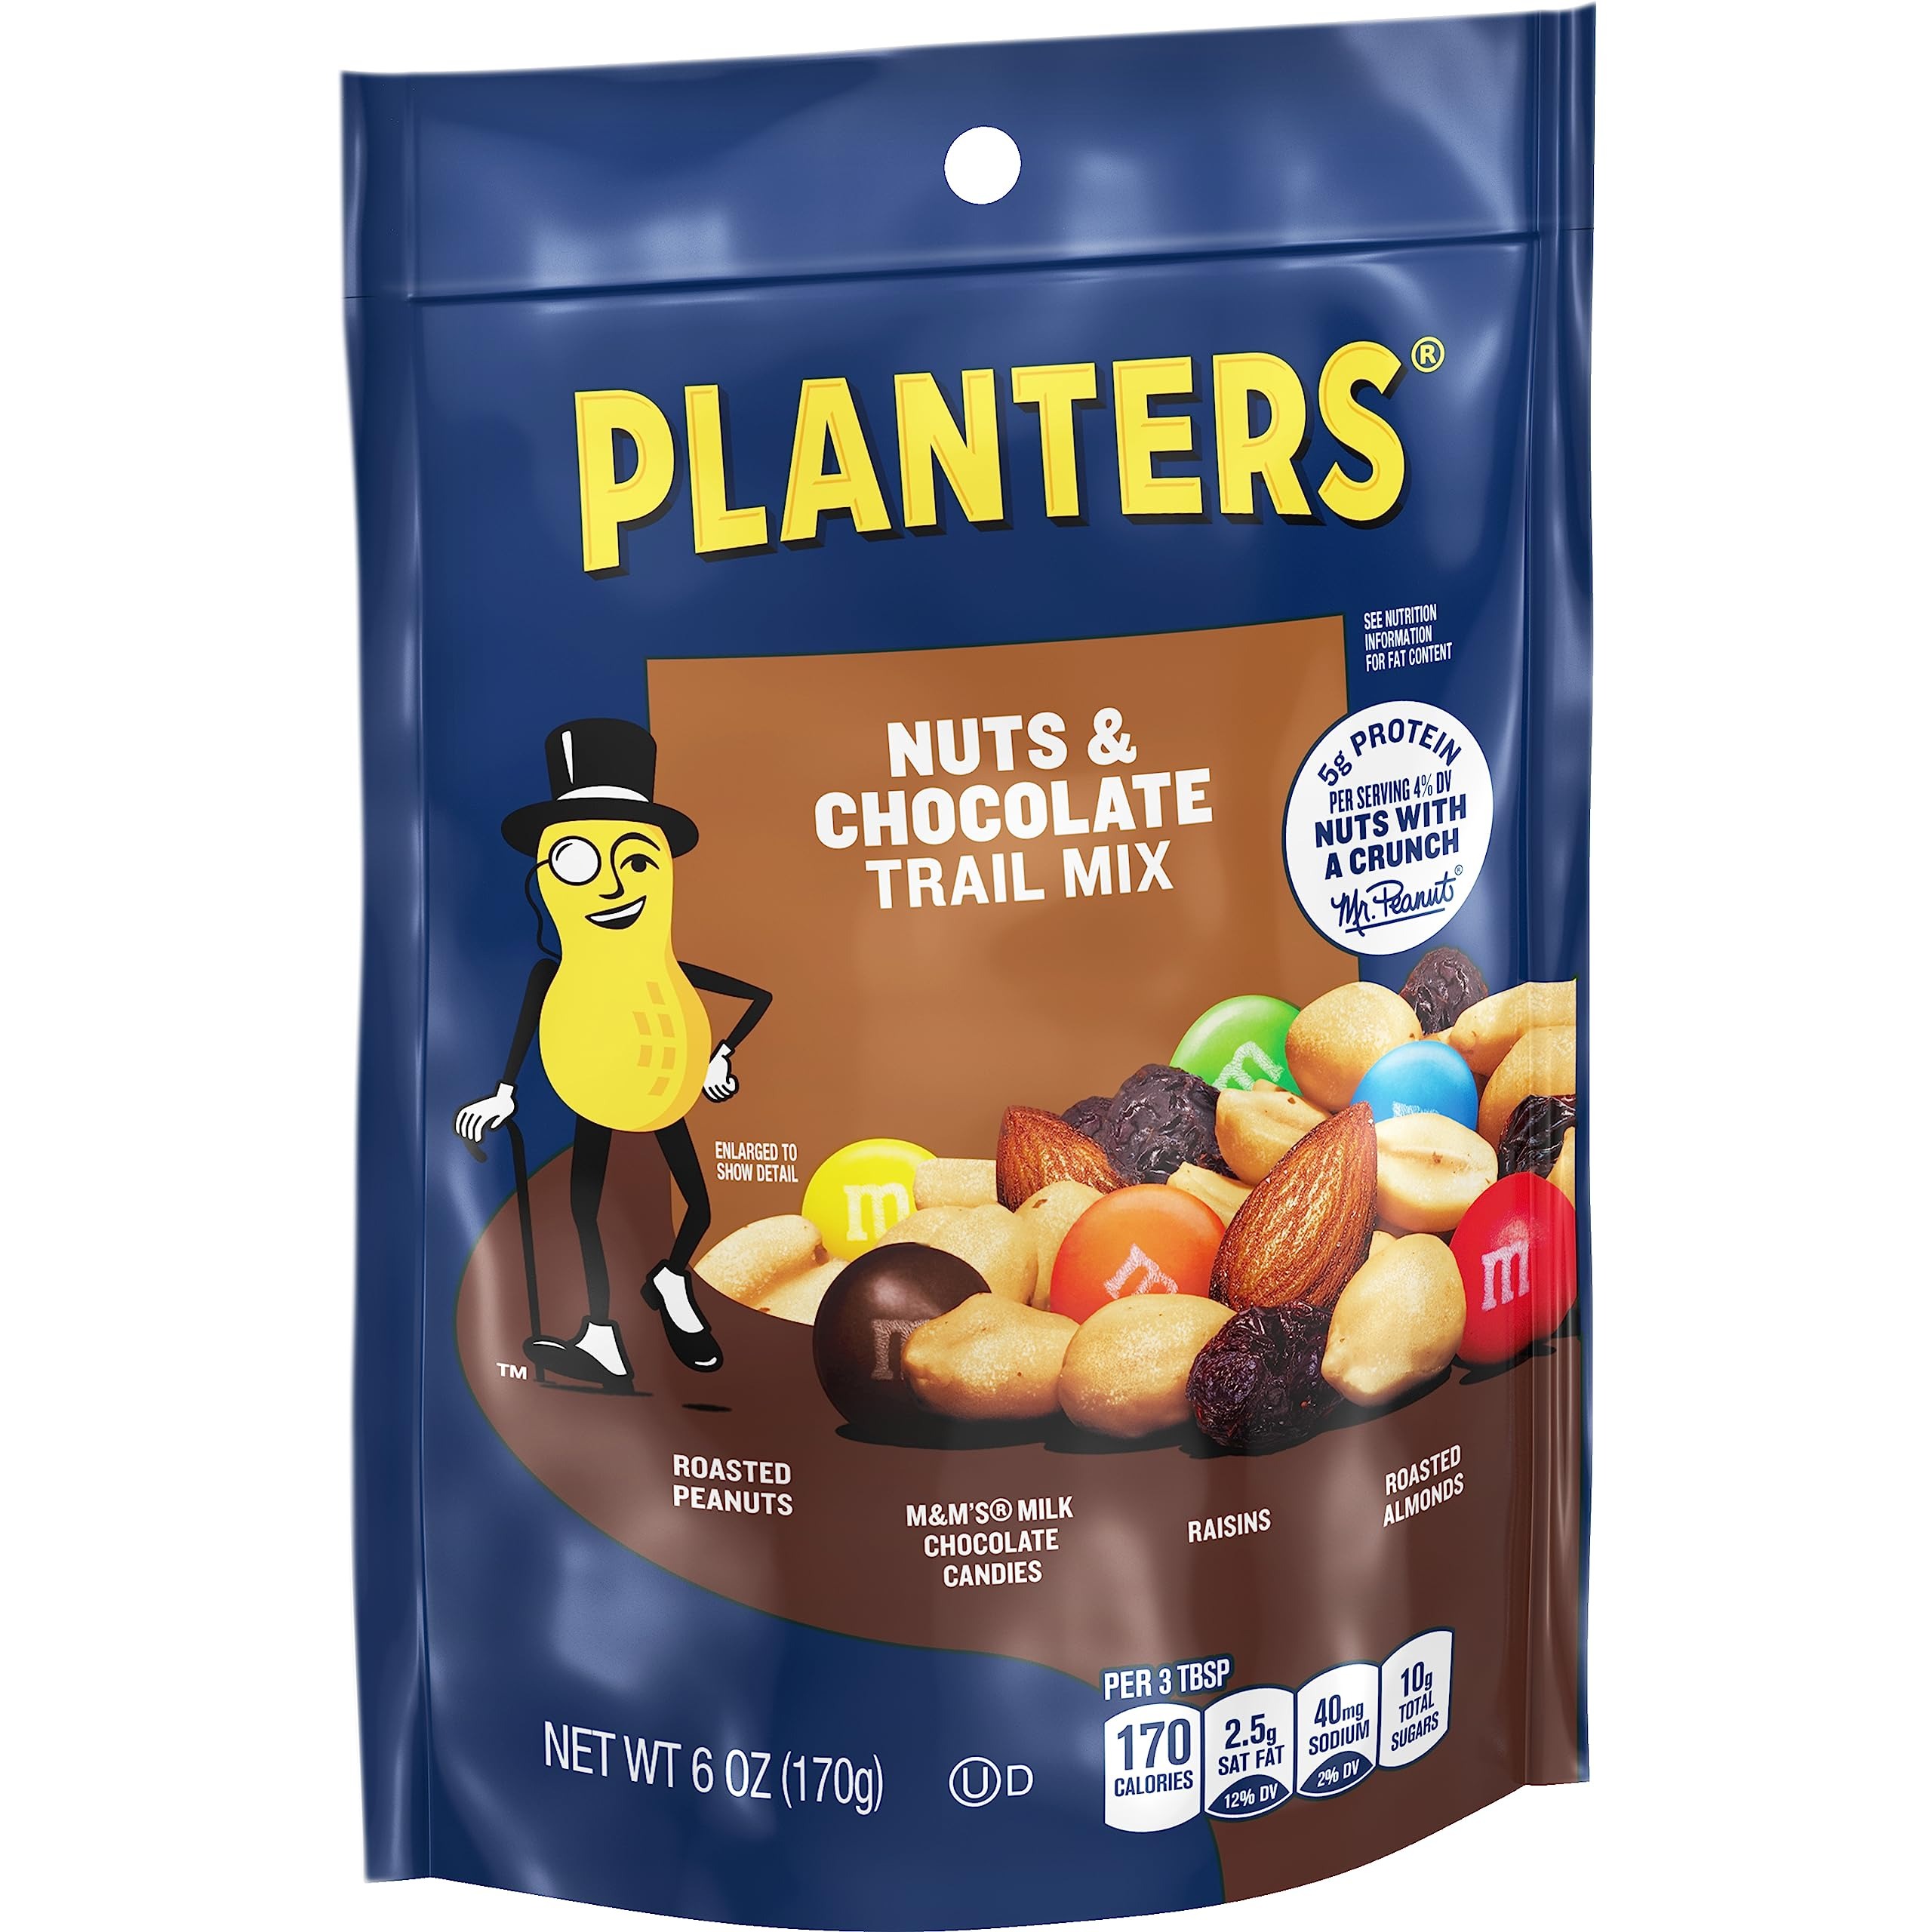
Item Name: Planters Nuts & Chocolate, Trail Mix, 6 Oz
Bullet Point 1: One 6 oz. bag of Planters Nuts and Chocolate Trail Mix
Bullet Point 2: Planters Nuts & Chocolate Trail Mix contains roasted peanuts, M&M'S milk chocolate candies, raisins and roasted almonds
Bullet Point 3: Helps you stay energized while letting you indulge your sweet tooth
Bullet Point 4: A great snack to enjoy yourself or to share on-the-go
Bullet Point 5: Certified Kosher trail mix
Value: 6.0
Unit: Ounce

Price: 3.99